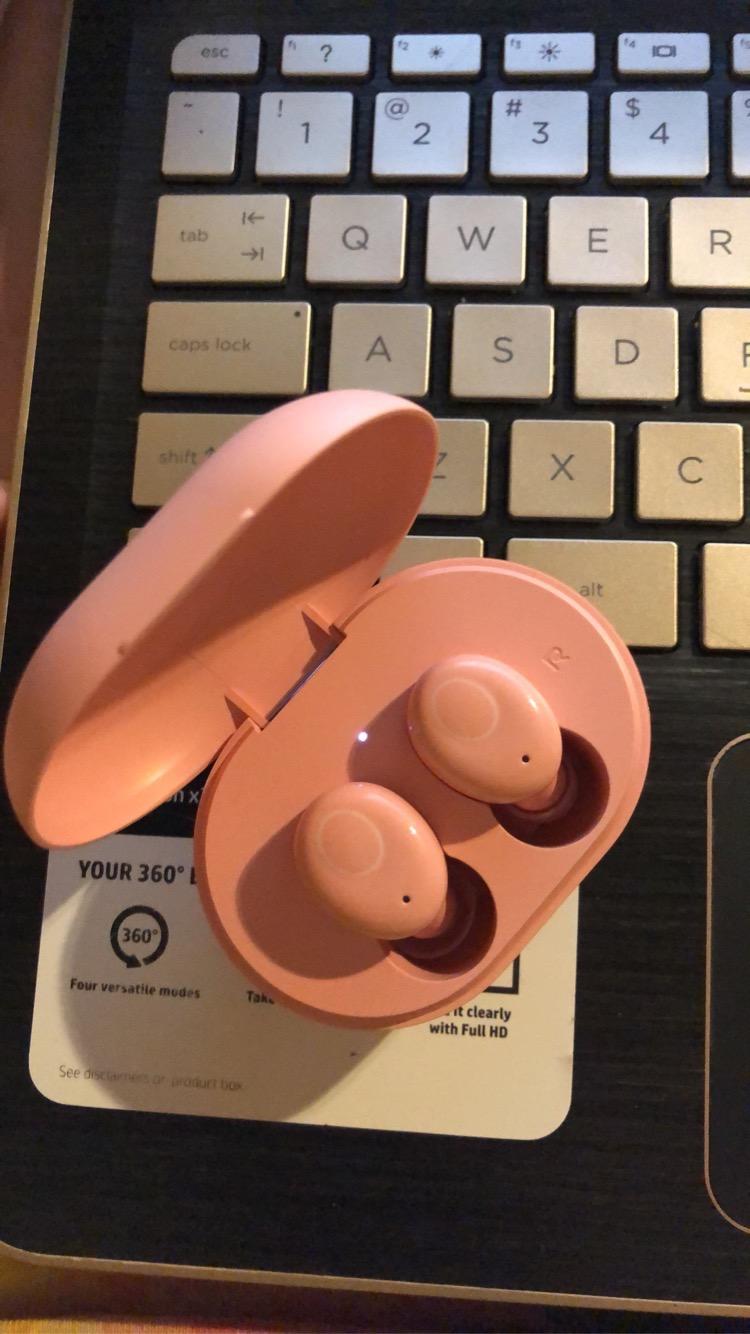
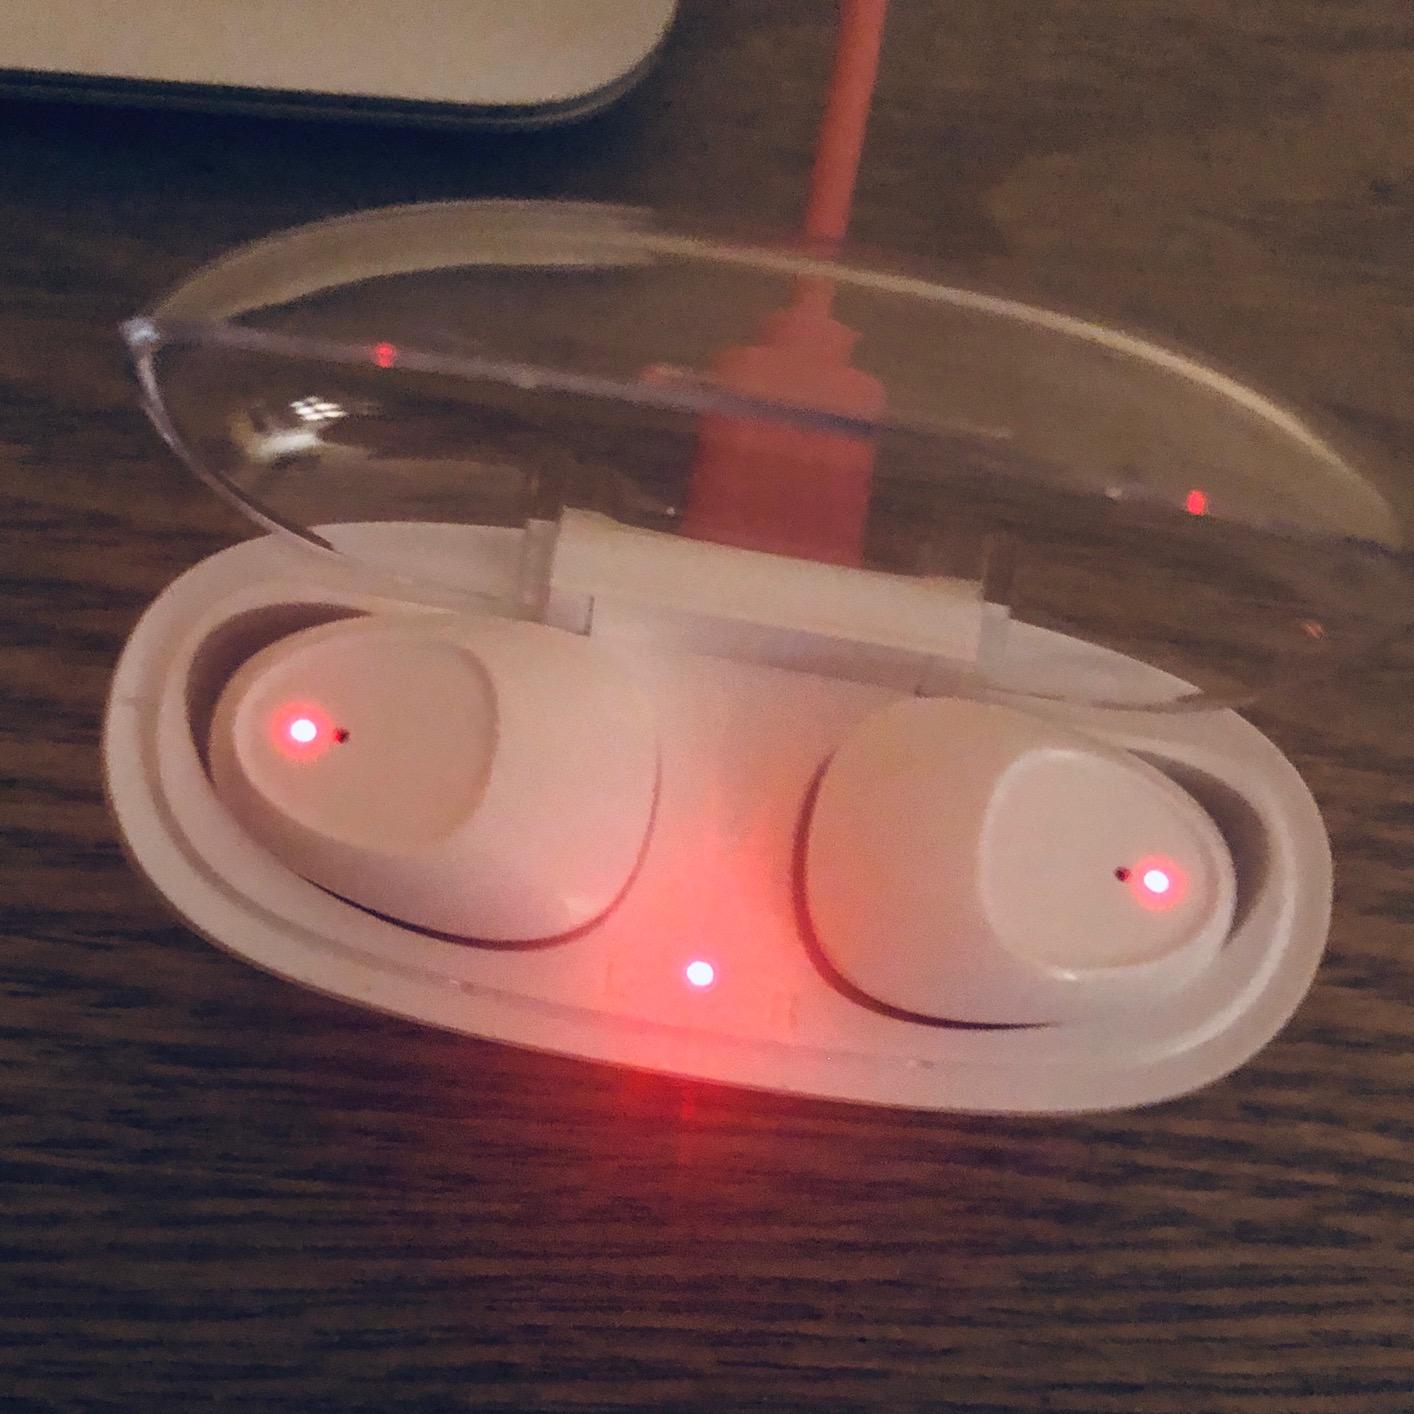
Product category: earbuds
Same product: no